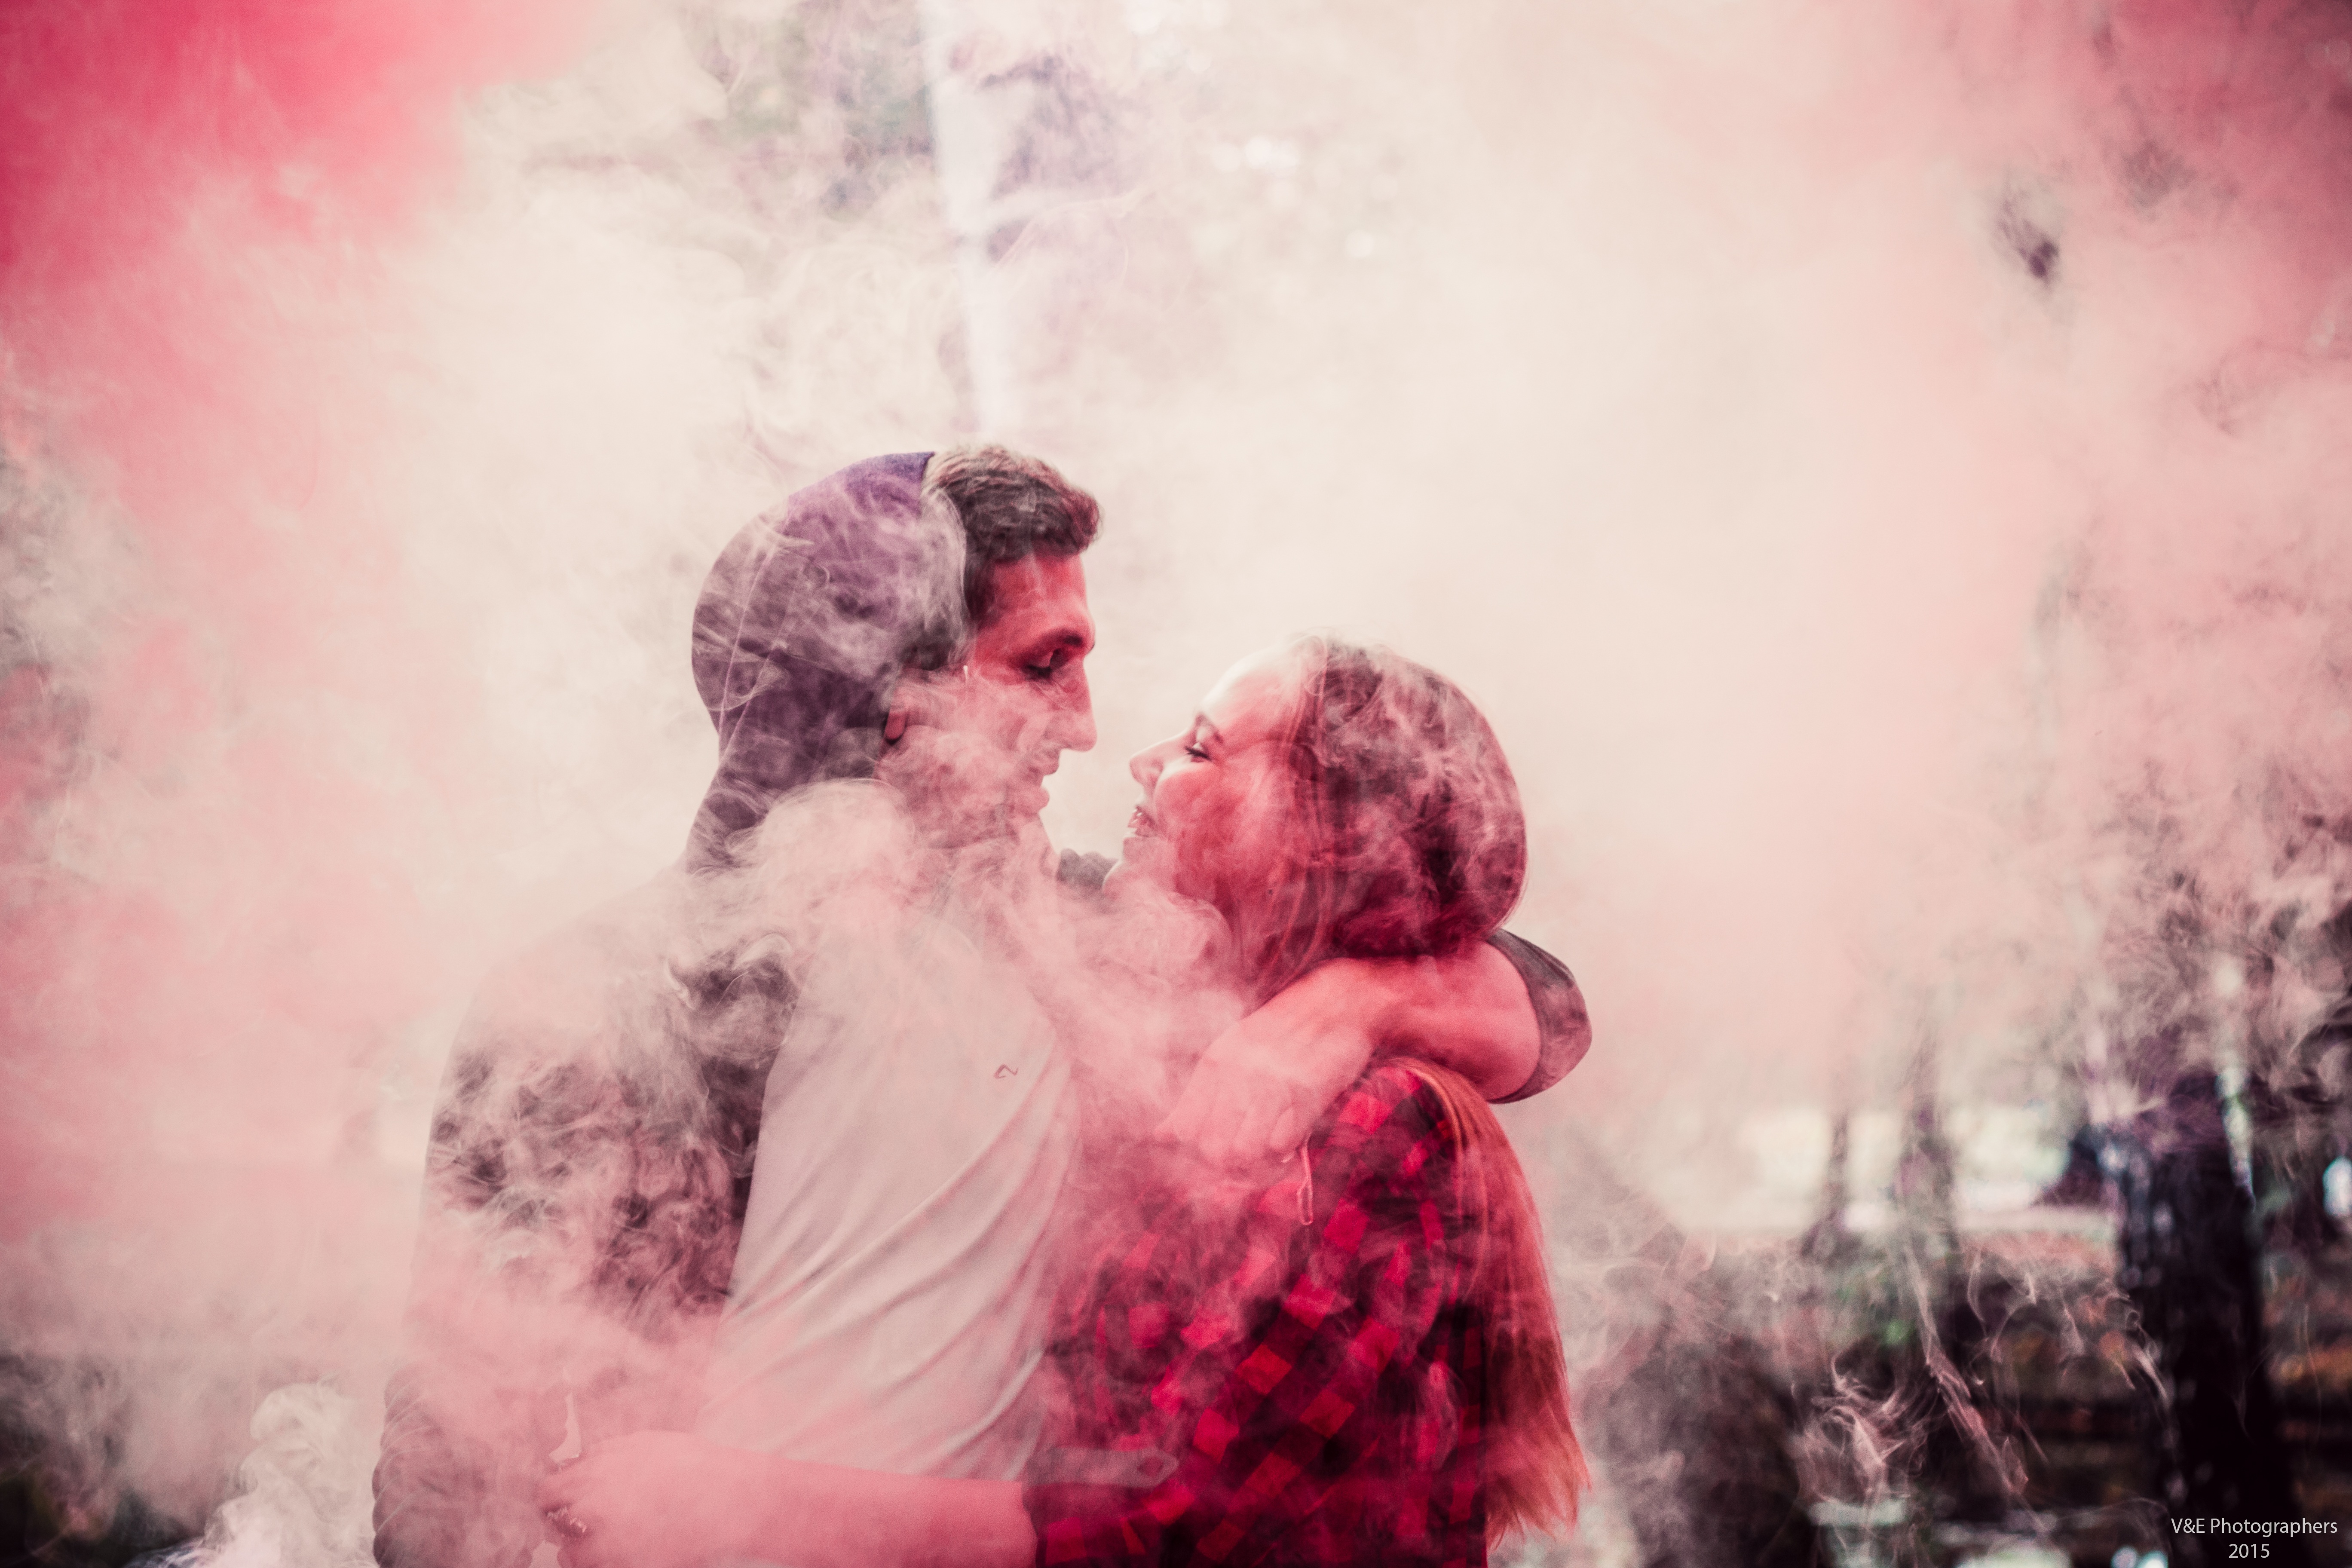
person, fog, flower, cute, smoke, love, red, color, autumn, park, couple, romance, two, pink, friends, photograph, boy and girl